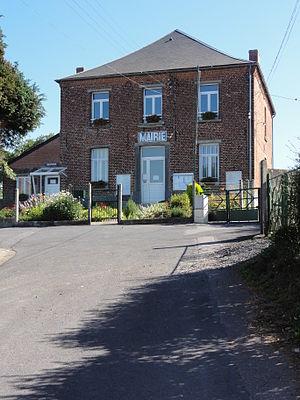
Mecquignies (Nord, Fr) mairie
Mecquignies est une commune française située dans le département du Nord, en région Hauts-de-France.